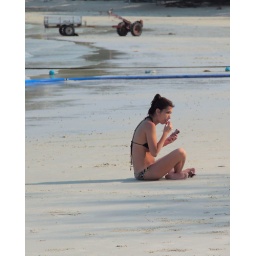
Girl eating an ice cream on Koh Samet beach in Thailand - Canon 7D with Canon lens 24-105mm